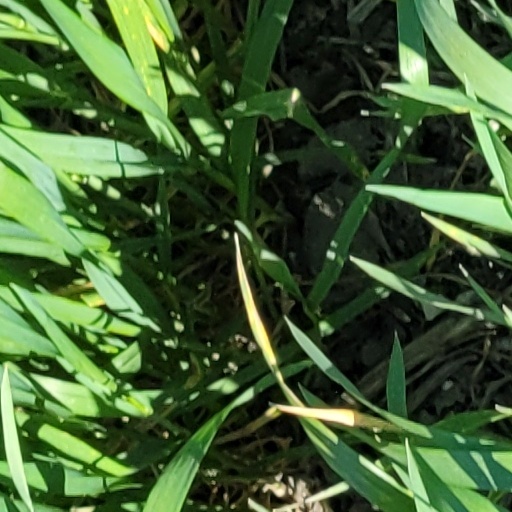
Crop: wheat